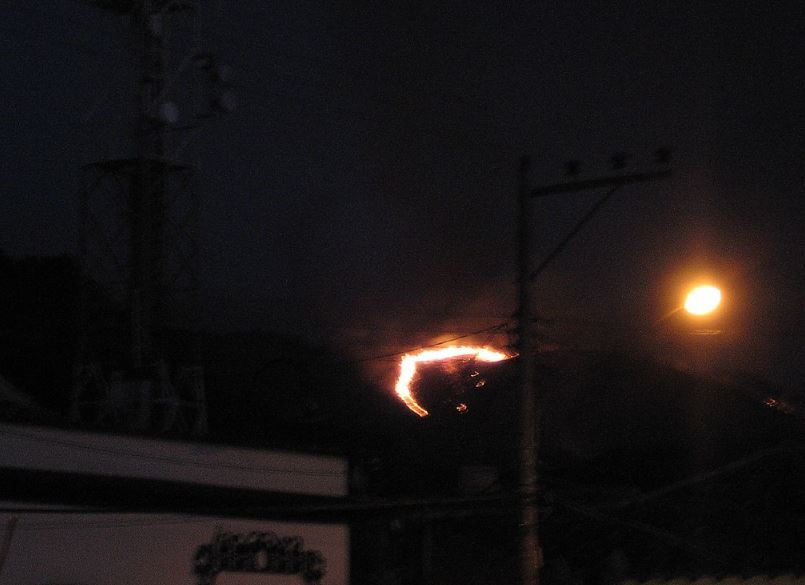
Fire: yes
Smoke: no